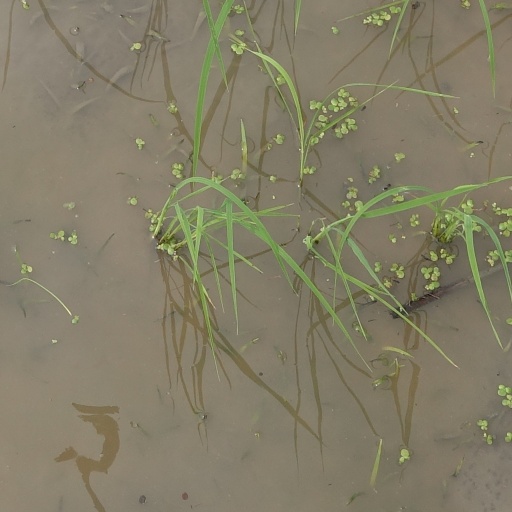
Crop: rice